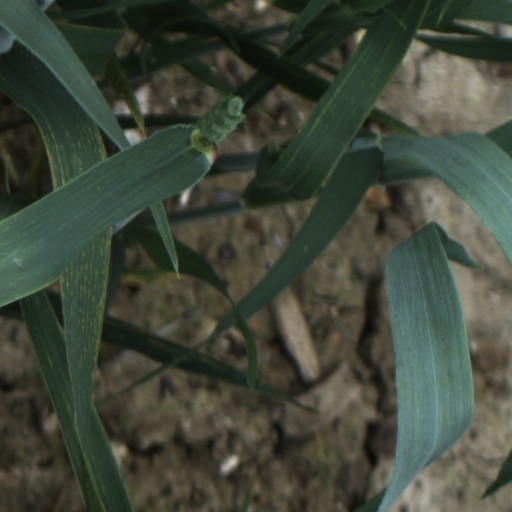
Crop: wheat